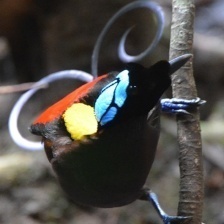
Species: WILSONS BIRD OF PARADISE
Scientific name: CICINNURUS RESPUBLICA